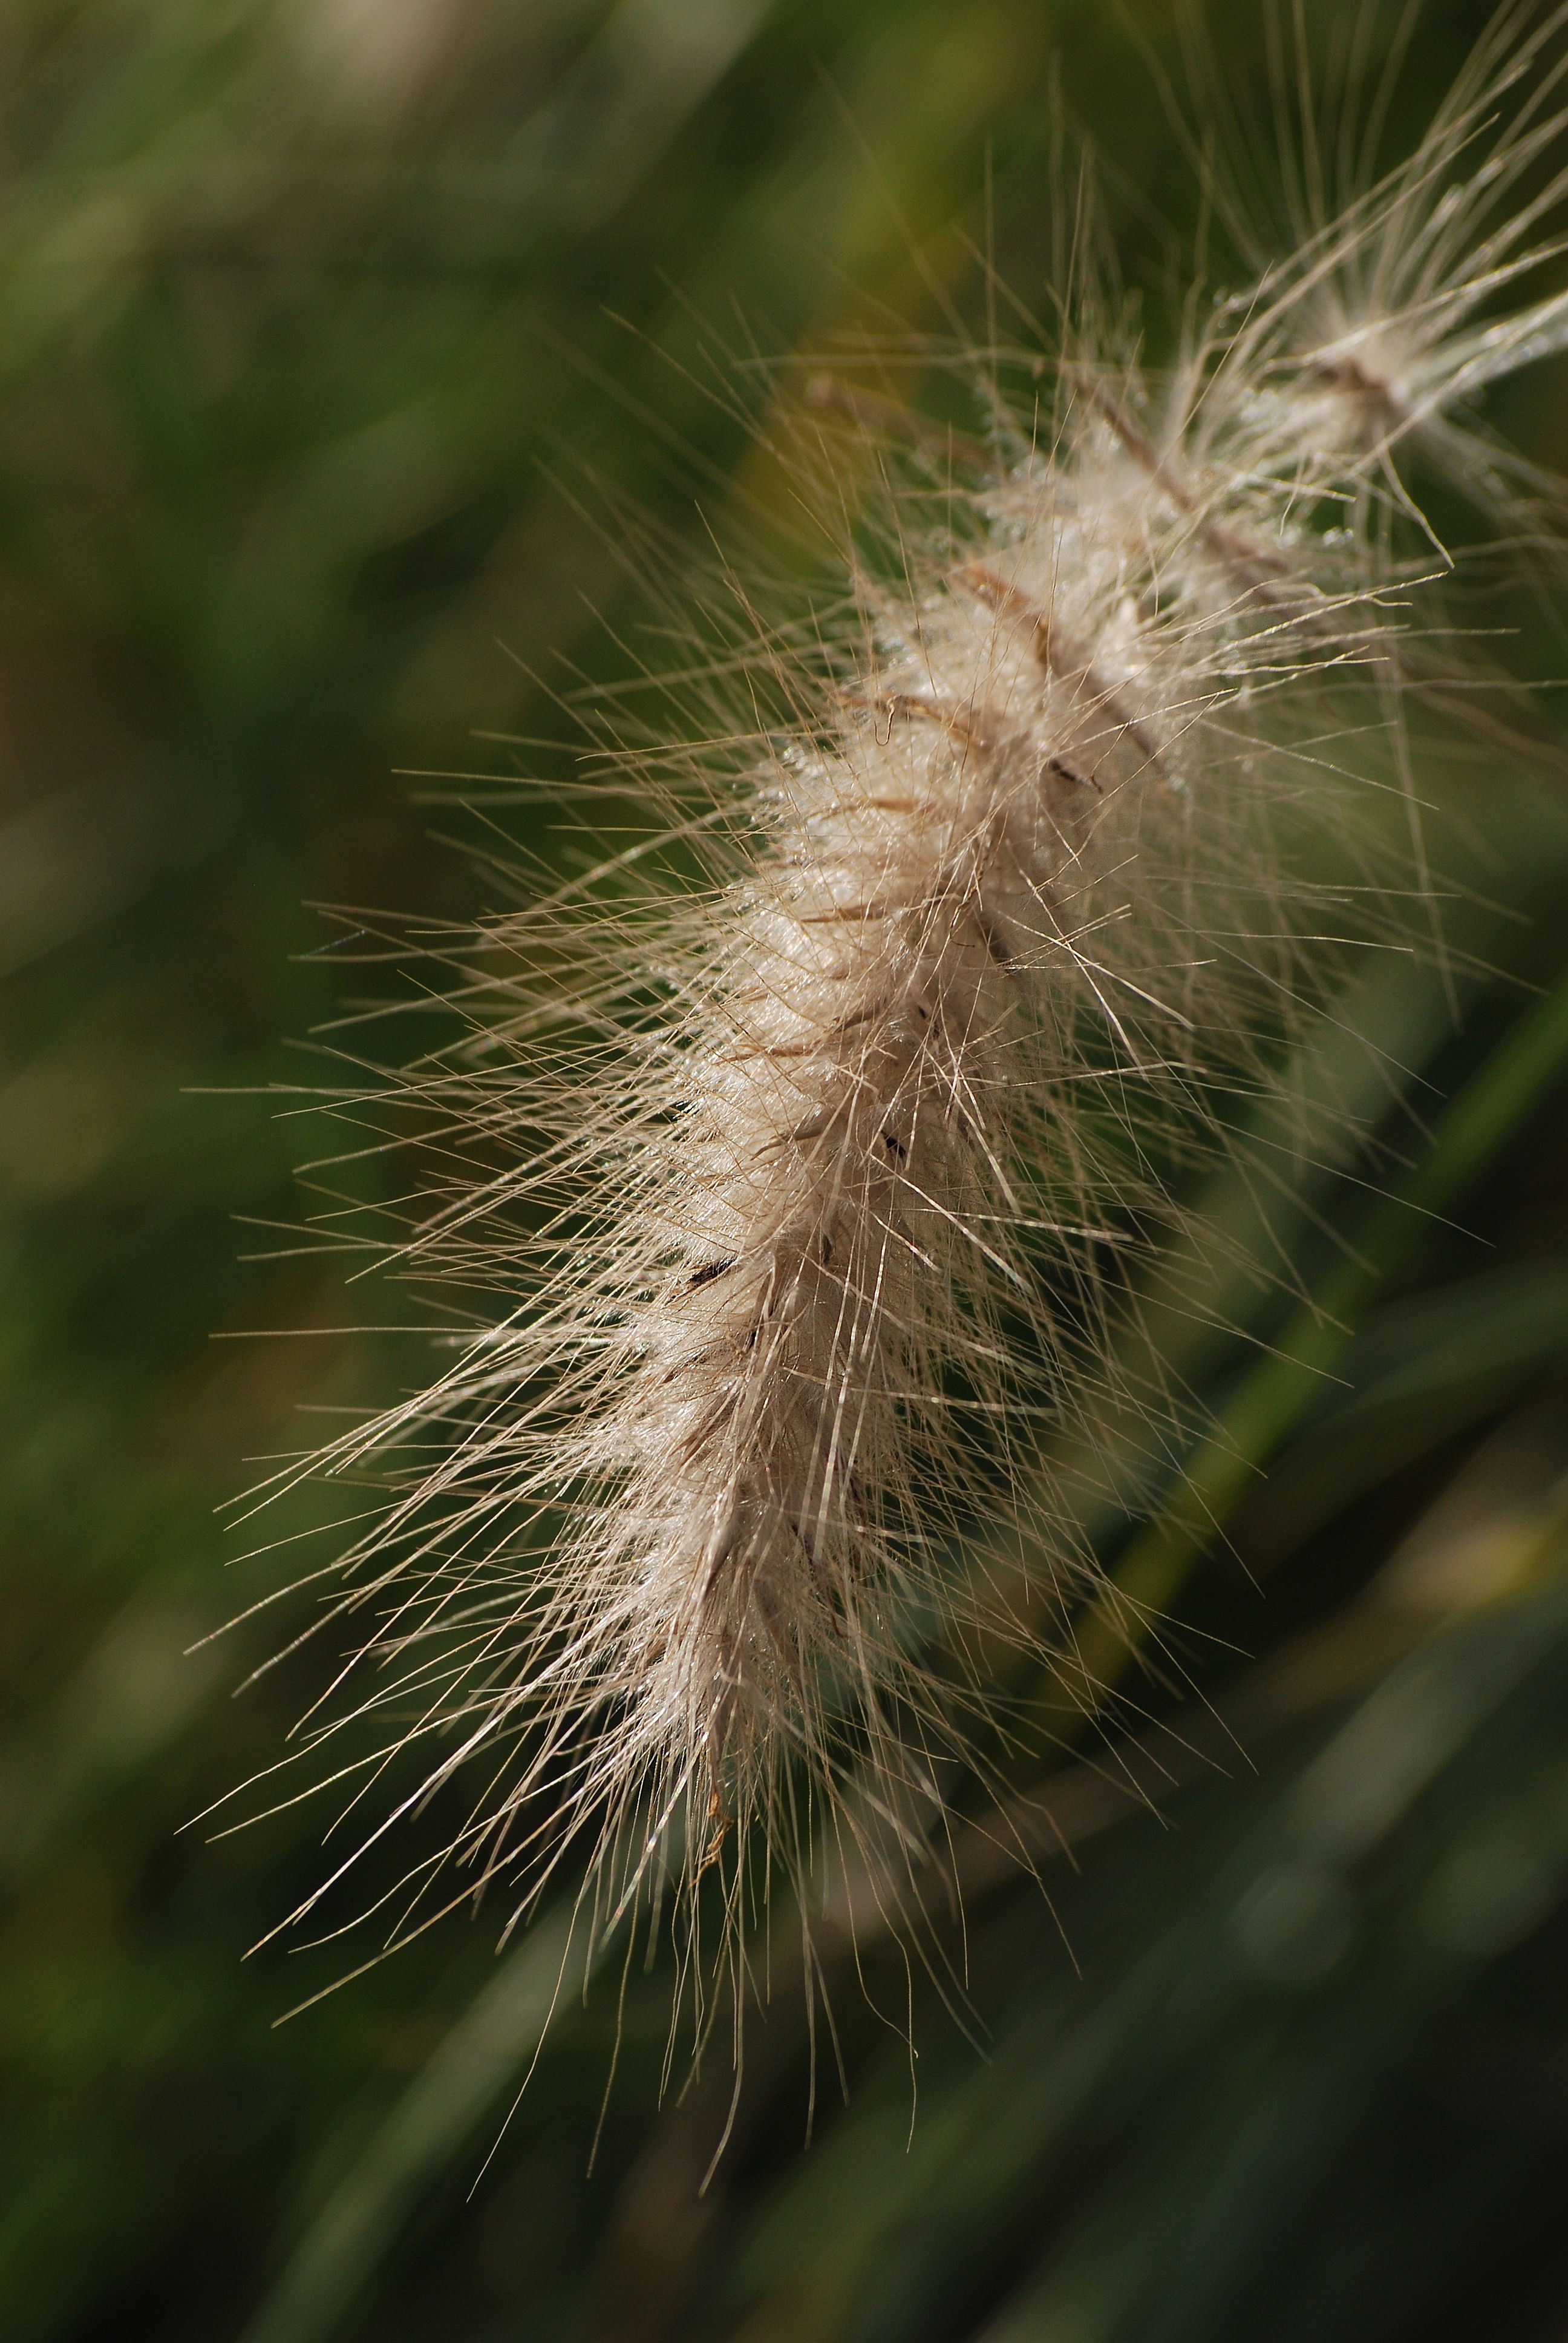
nature, grass, branch, plant, field, photography, flower, green, insect, botany, flora, fauna, close up, shrub, thistle, detail, macro photography, flowering plant, daisy family, ornamental grass, grass family, plant stem, land plant, thorns spines and prickles